Italic type

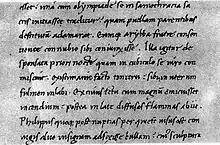
Sample of Niccoli's cursive script, which developed into Italic type.

In typography, italic type is a cursive font based on a stylised form of calligraphic handwriting. Along with blackletter and roman type, it served as one of the major typefaces in the history of Western typography.